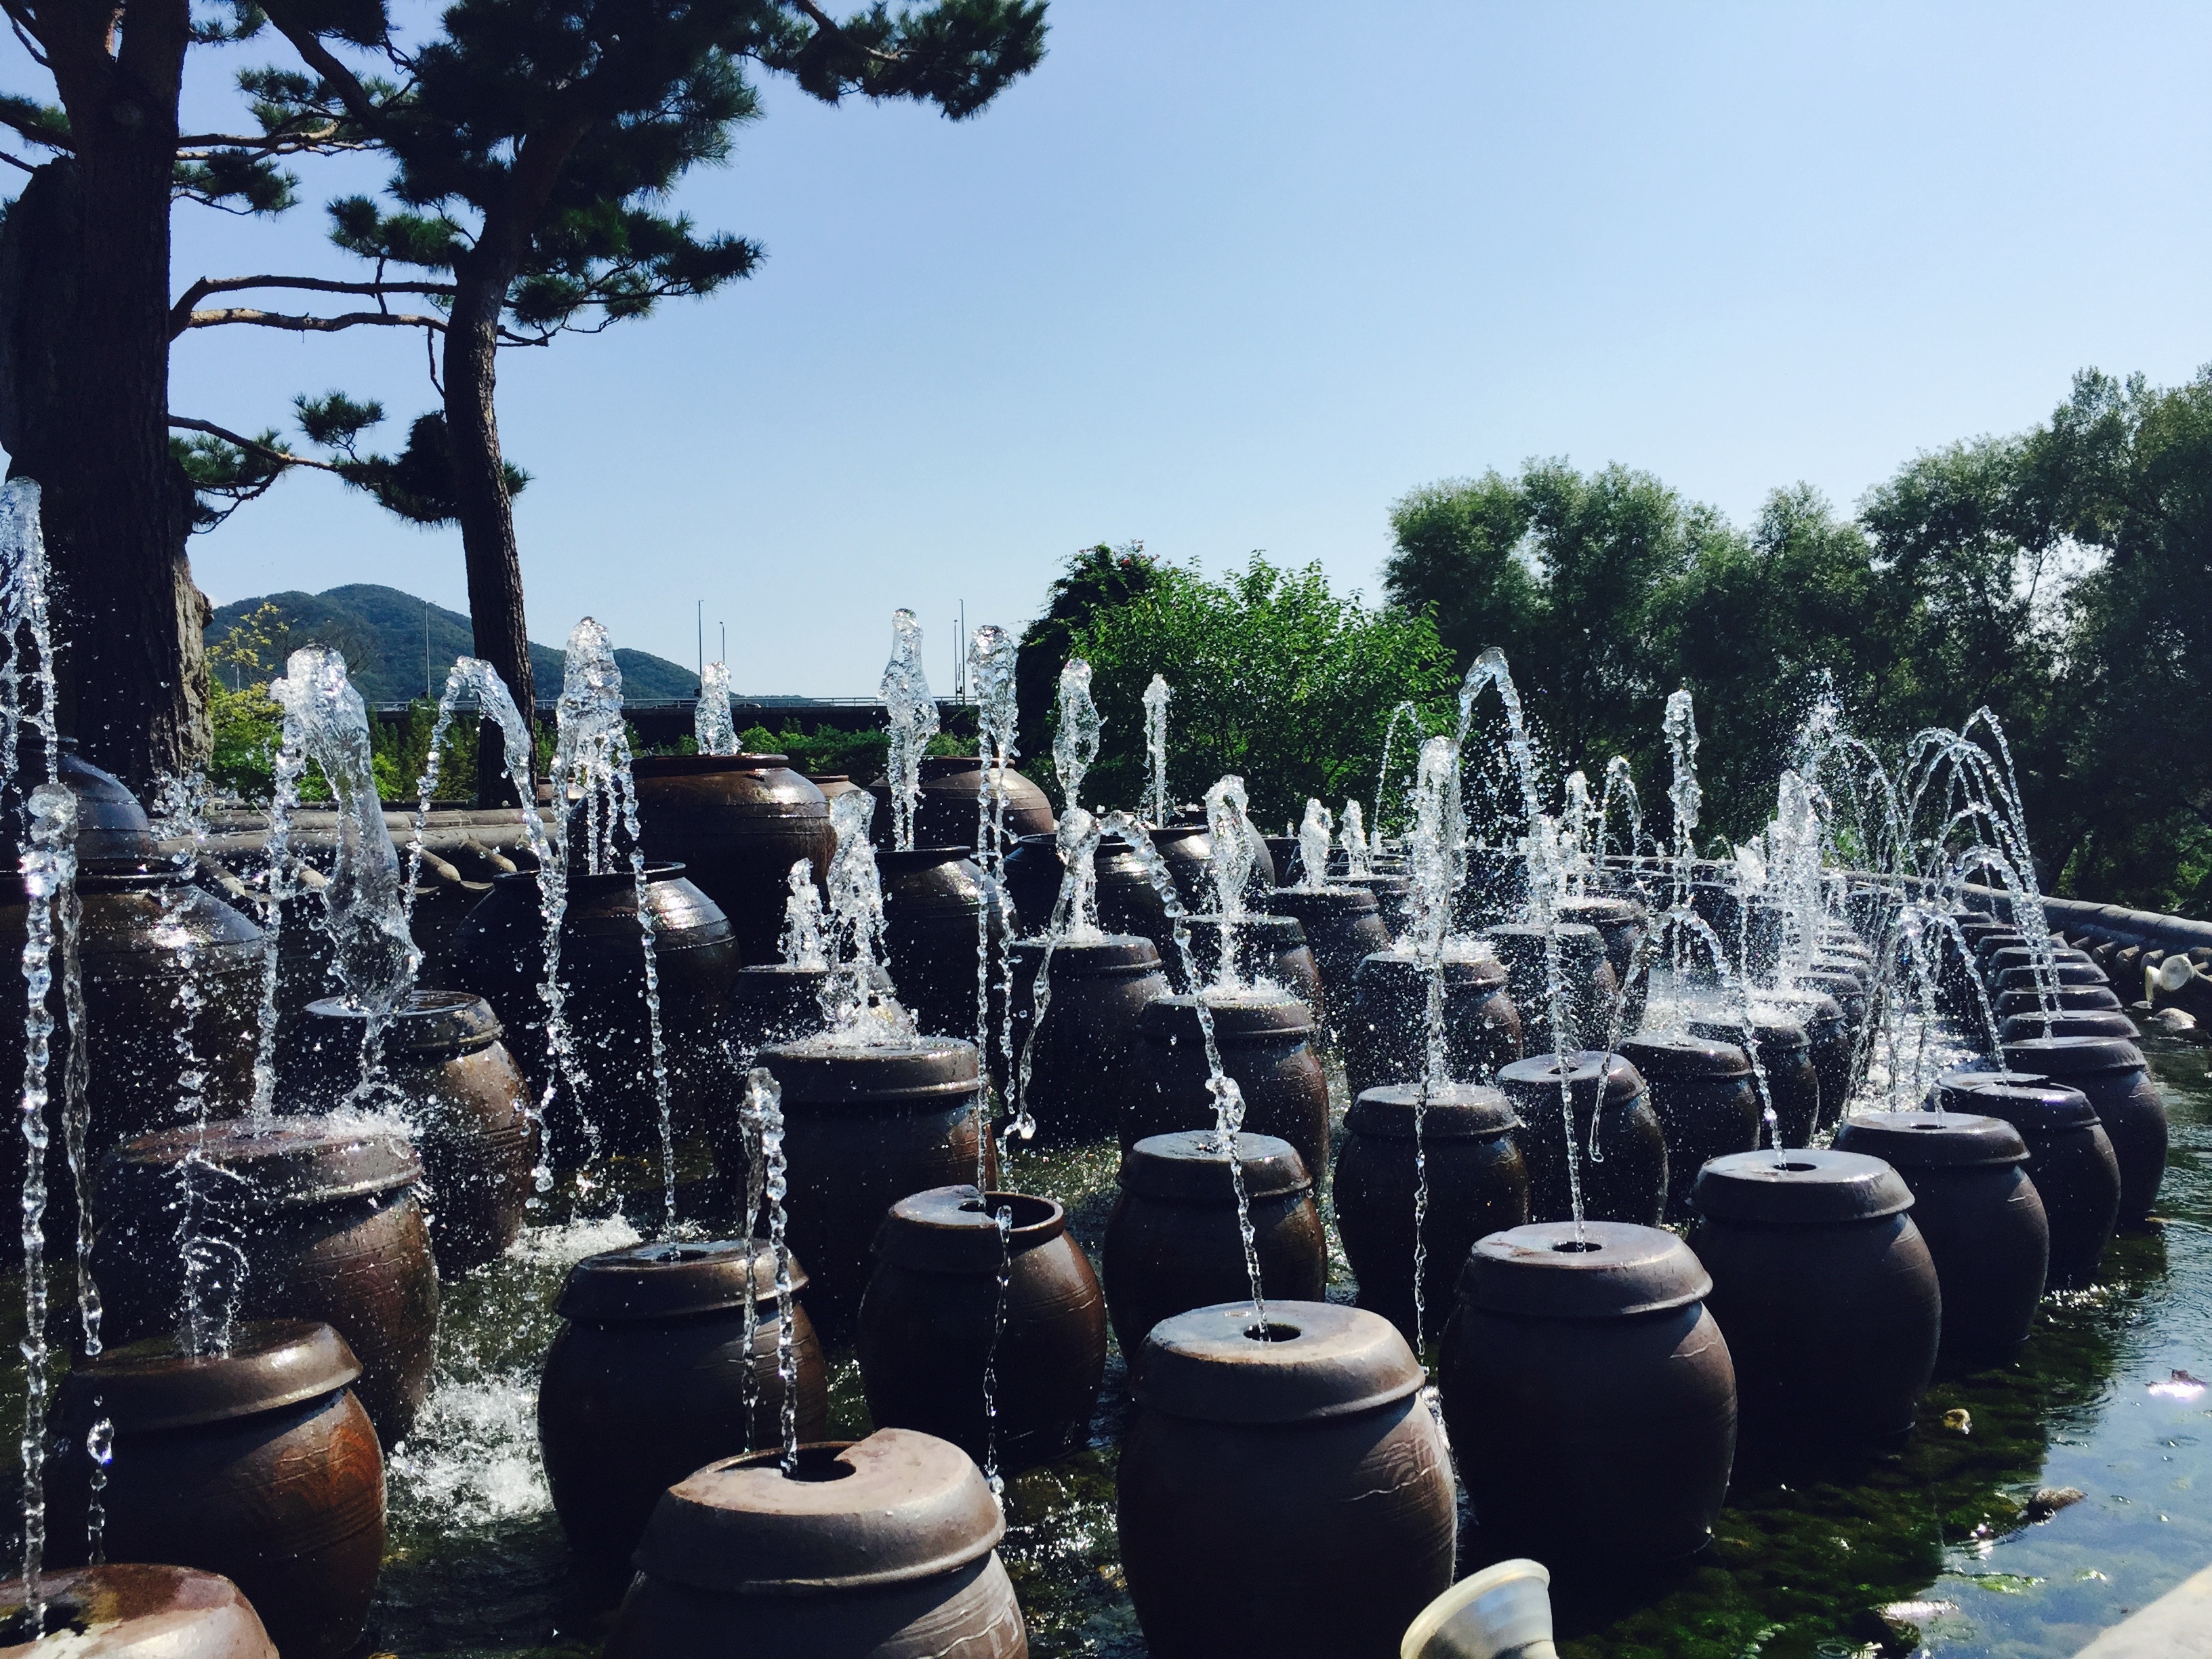
landscape, water, jar, summer, travel, pond, park, cemetery, memorial, korea, lotus, fountain, break, healing, man made object, semi circle